Stargate Atlantis

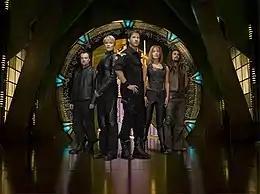
Season 4 cast from left to right: Dr. Rodney McKay, Col. Samantha Carter, Lt. Col. John Sheppard, Teyla Emmagan, and Ronon Dex.

Season four premiered in the USA on September 28, 2007, and in the UK on October 9, 2007. The writers stated that season 4 would take the series in a new direction. As the 4th season begins where season 3 ended, the future seems bleak: Weir is incapacitated and the senior members of the expedition have suffered multiple injuries. With the city damaged, running out of power and drifting in space, cut off from Earth, the Atlantis expedition raids Asuras to obtain a ZPM and is able to travel to a nearby planet. Weir is captured by the Asurans and Colonel Samantha Carter joins as a regular and acts as the expedition leader. She appears in the episode "Lifeline" after helping to find and land Atlantis on its new home planet; she is then ordered back to the SGC. In episode 3, under the IOA's orders, Carter returns to Atlantis as the new leader of the expedition after Atlantis lands. The season focuses on the main antagonists: the Asurans and the Wraith, as well as the pregnancy of Teyla Emmagan. The Asuran base code is reprogrammed by McKay, leading the nanobots to fulfill the purpose for which the Ancients created them: to wipe out the Wraith. Midway through the season, they are seemingly destroyed, and the remaining episodes concentrate mainly on Michael's efforts against both humans and the other Wraith.